Question: What is the state of the door?
Tambaya: A yaya ƙofar take?
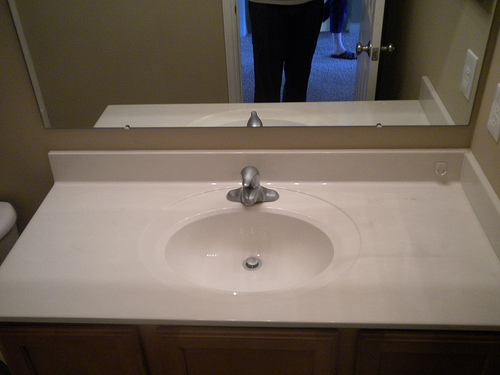
Answer: Open.
Amsa: Buɗe.